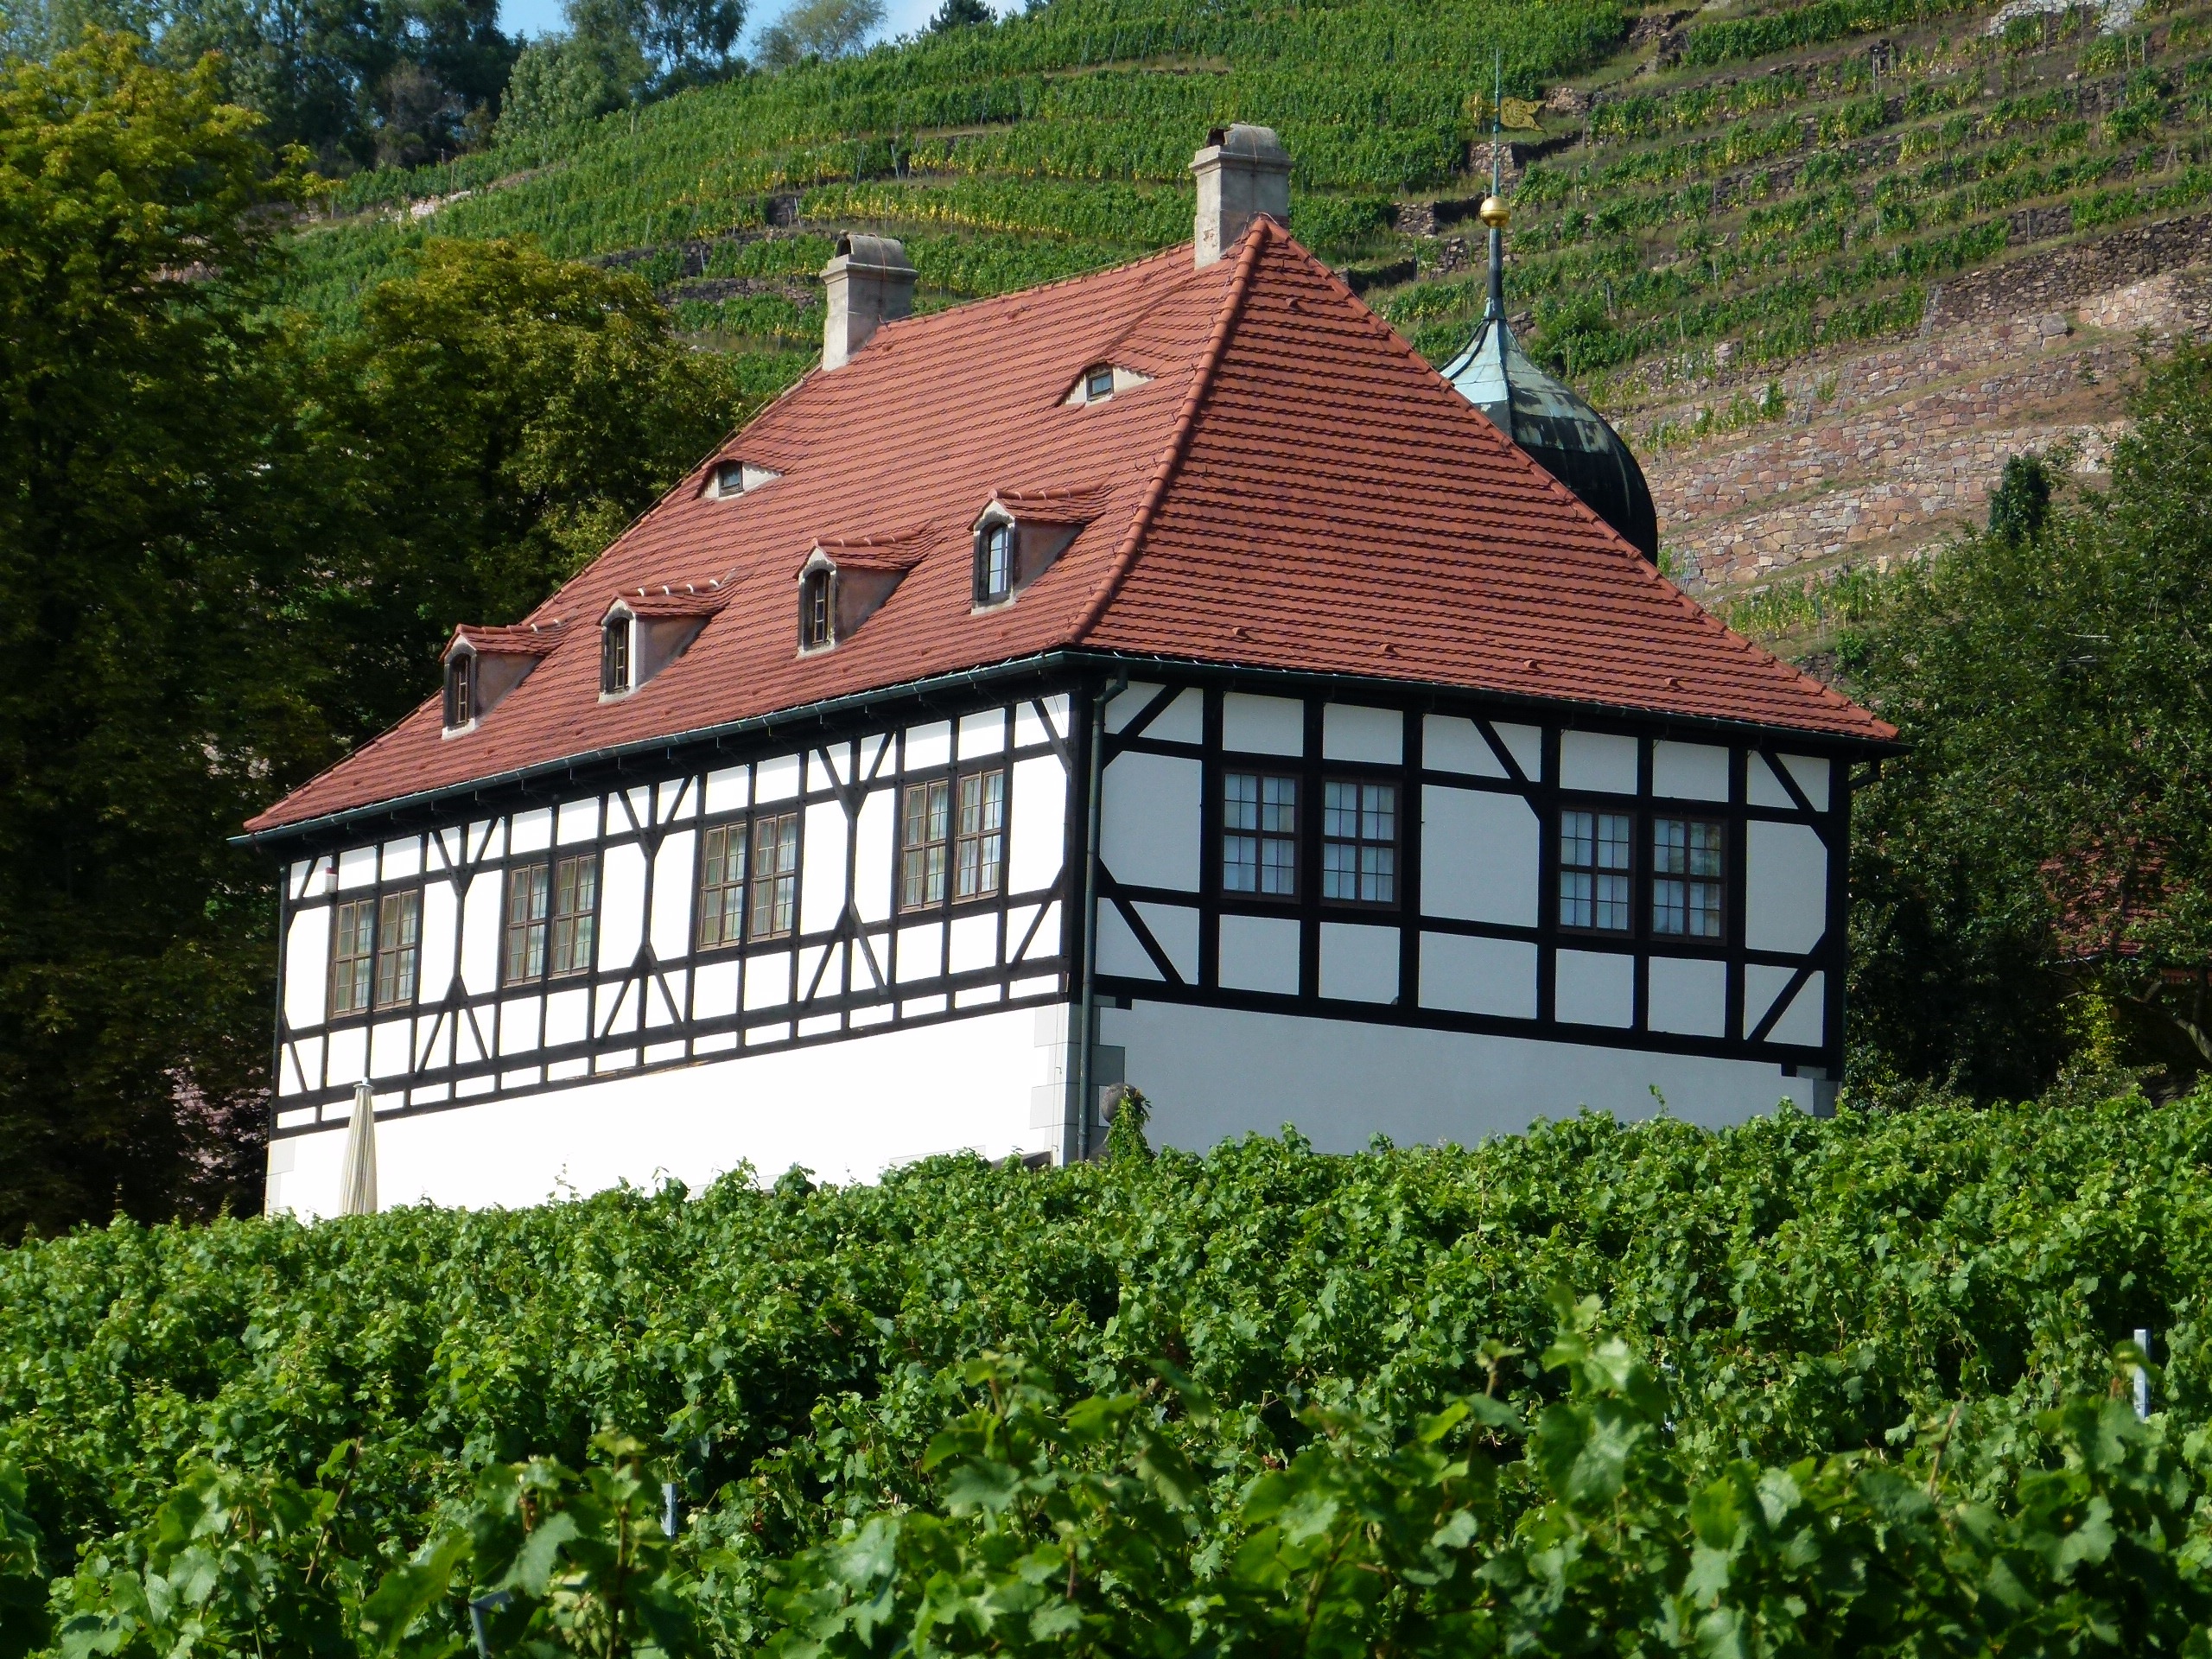
farm, house, roof, building, barn, home, shed, monument, hut, cottage, facade, agriculture, farmhouse, germany, estate, saxony, rural area, cultural heritage, radebeul, residential area, berghaus, timber framing, outdoor structure